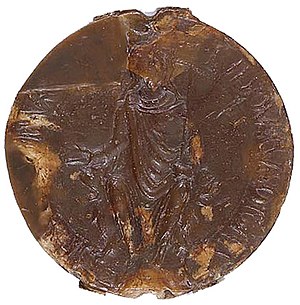
Ludvig 7. af Frankrig
Ludvig 7.'s segl
Ludvig 7., kaldet den Yngre eller den Unge, var Frankernes konge fra 1137 til 1180. Han var søn og efterfølger af Kong Ludvig 7., deraf hans øgenavn, og giftede sig med hertuginde Eleanora af Aquitanien, en af de rigeste og mest magtfulde kvinder i Vesteuropa. Ægteskabet udvidede midlertidigt Capetingernes besiddelser ned til Pyrenæerne, men blev annulleret i 1152, efter at der ikke blev født nogen mandlig arving i ægteskabet.